Black-tailed prairie dog

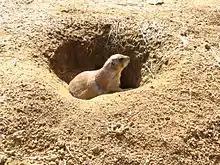
At the National Zoo in Washington, DC

Black-tailed prairie dogs inhabit grasslands, including short- and mixed-grass prairie, sagebrush steppe, and desert grasslands. Shortgrass prairies dominated by buffalo grass ("Buchloe dactyloides"), blue grama ("Bouteloua gracilis"), and western wheatgrass ("Pascopyron smithii"), and mixed-grass prairies that have been grazed by native and non-native herbivores are their preferred habitat. Slopes of 2% to 5% and vegetation heights between are optimal for detecting predators and facilitating communication.